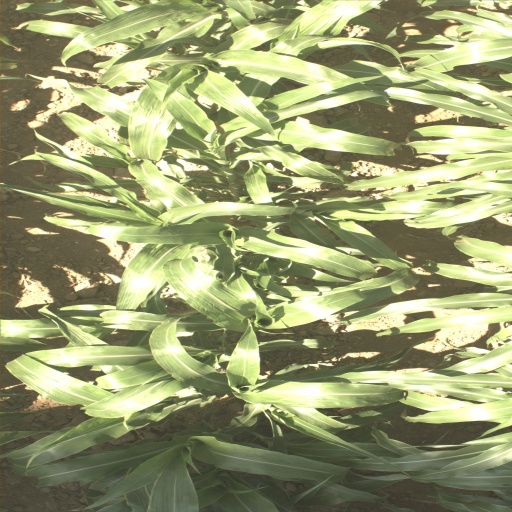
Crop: sorghum